Dar es Salaam

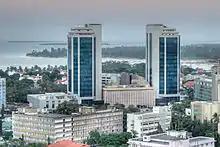
The Bank of Tanzania

The Ubungo terminal serves as a transportation link to most large Dar es Salaam urban nodes. The narrow-gauge commuter rail runs from there to the city centre, with ten level crossings along the route.